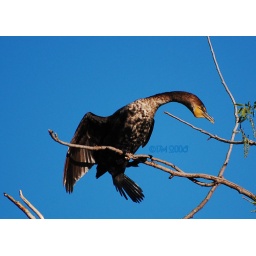
Up in a tree with a fish in his mouth